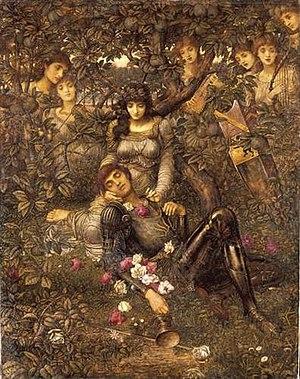
Le Château d'Indolence, poème allégorique, écrit en imitation de Spenser est un poème de James Thomson paru en 1748.
John Melhuish Strudwick né le 6 mai 1849 à Londres et mort le 16 juillet 1937 dans la même ville, est un peintre britannique appartenant au préraphaélisme.